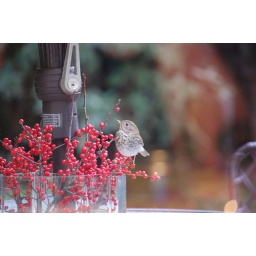
A small brown bird in my parents backyard.